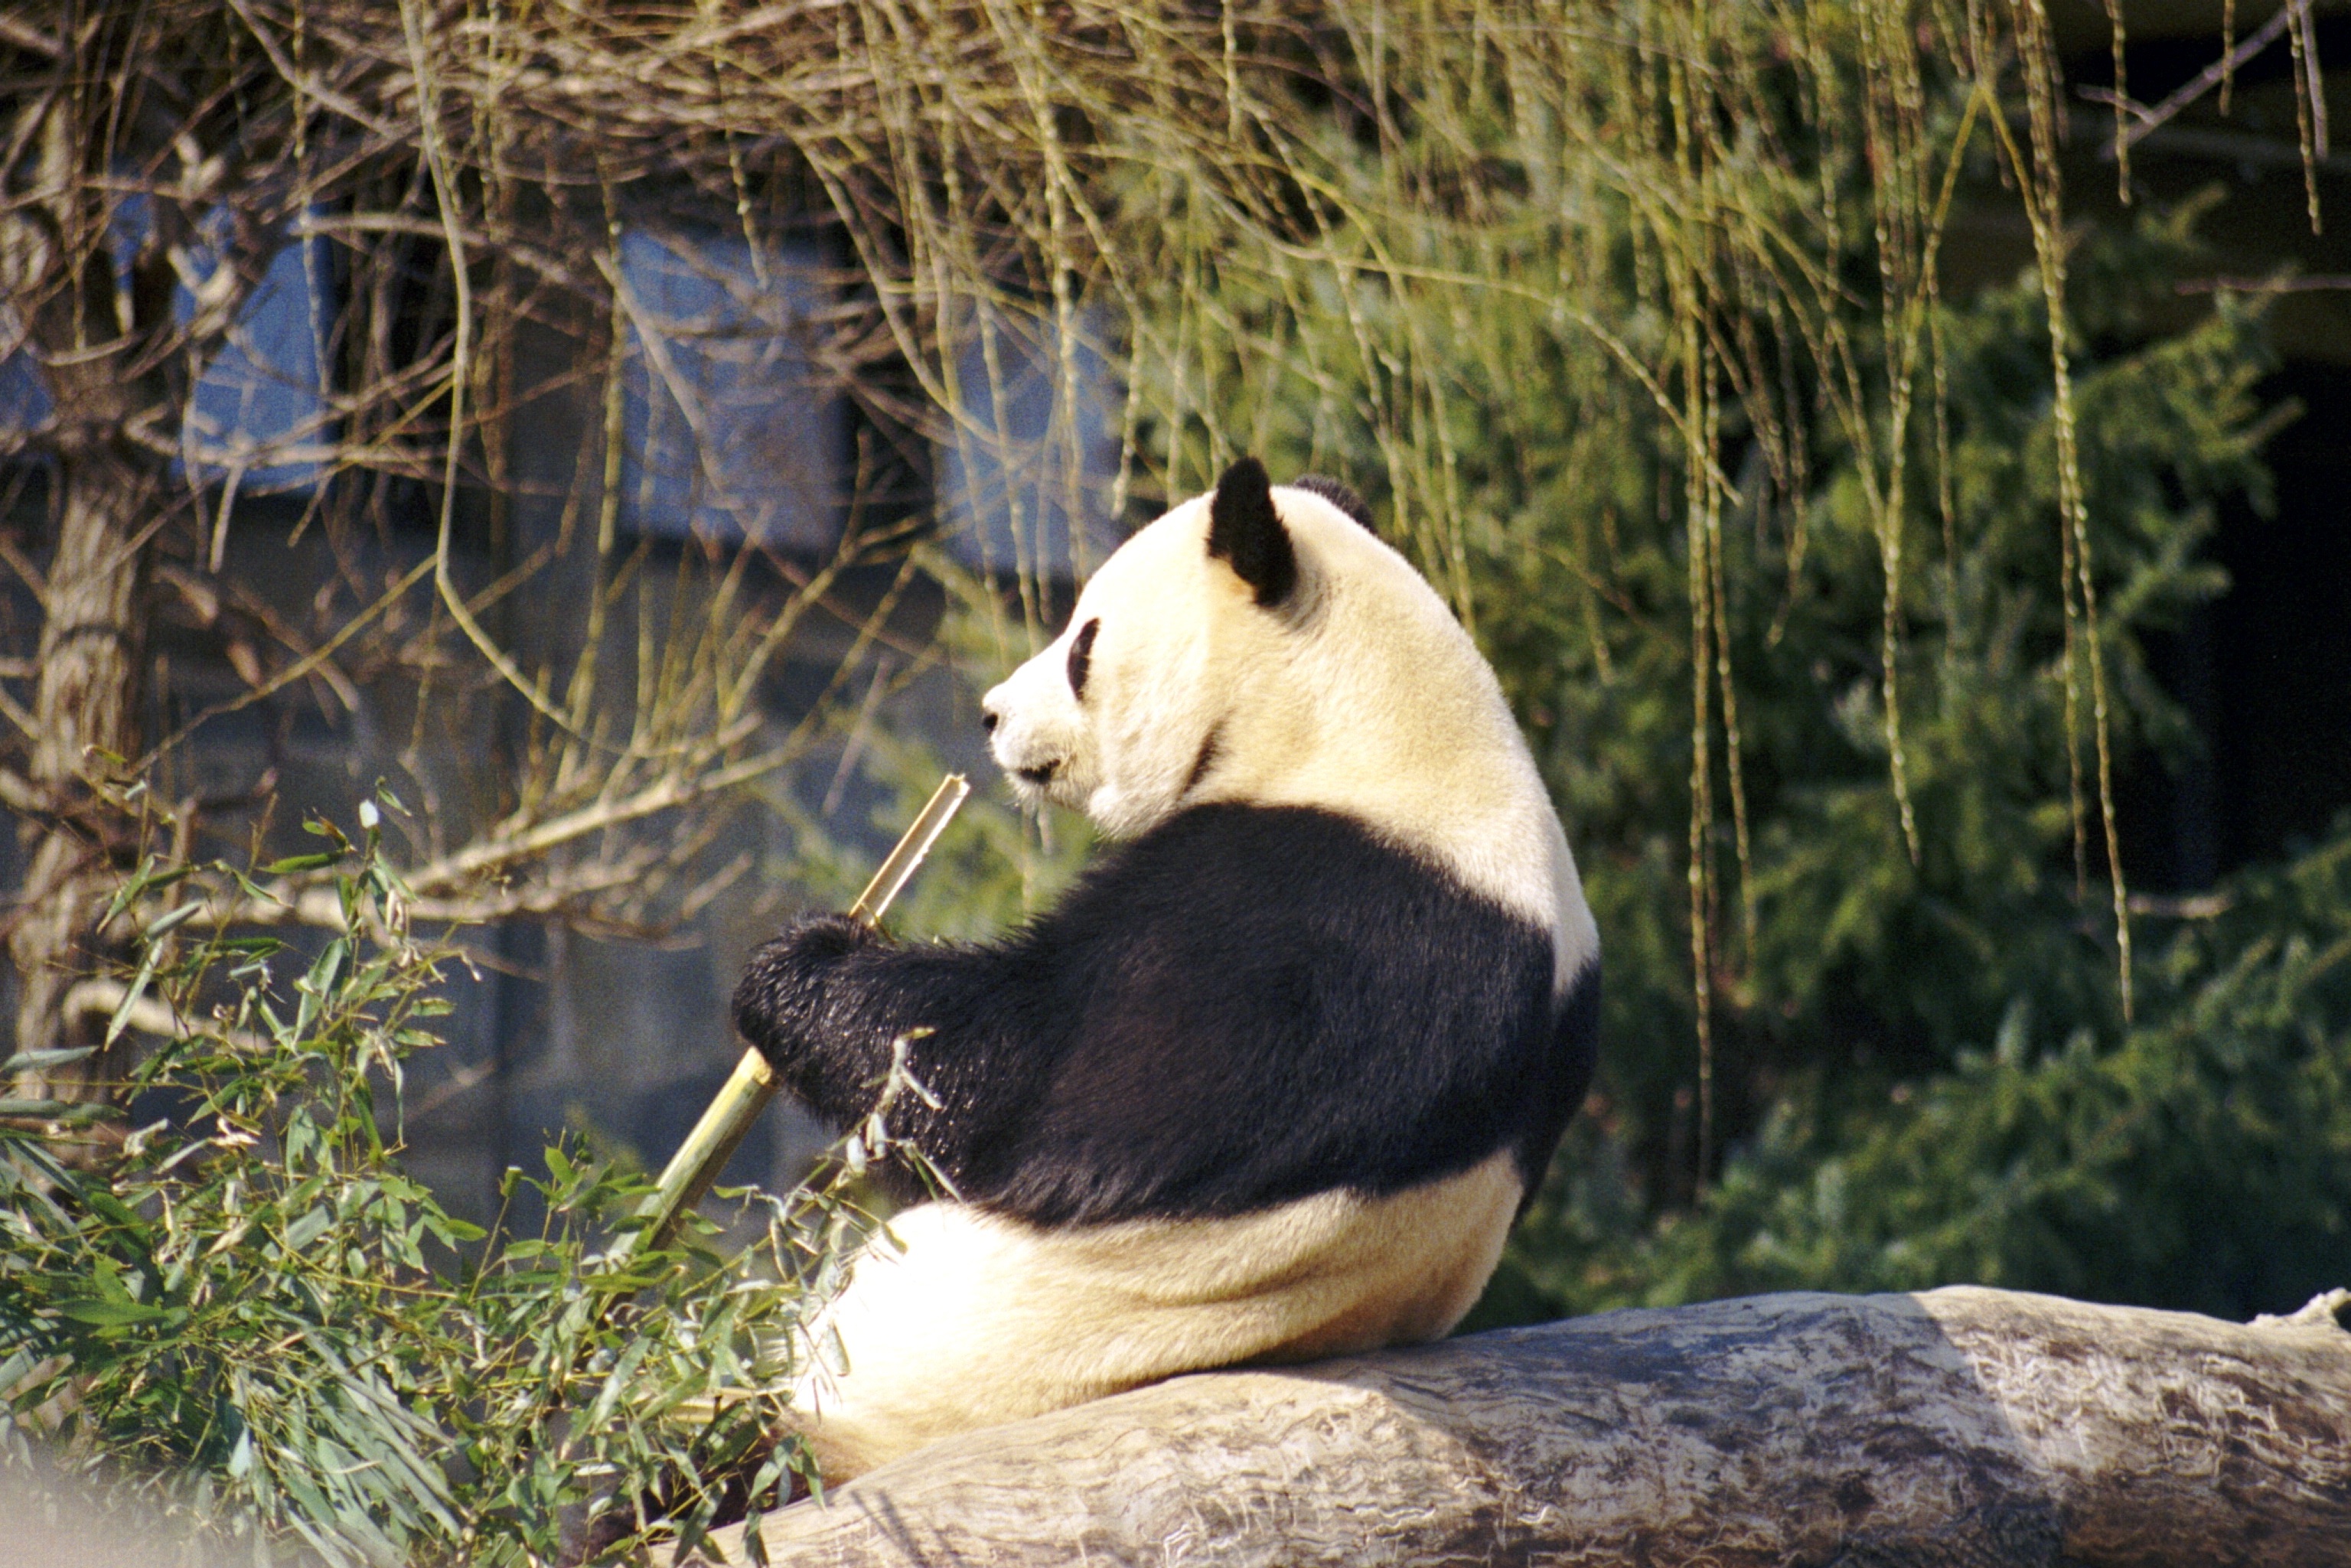
white, bear, wildlife, zoo, mammal, asia, black, fauna, vertebrate, giant panda